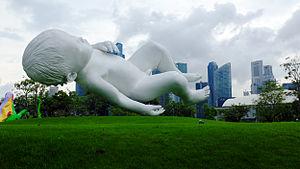
Marc Quinn, né le 8 janvier 1964 à Londres, est un artiste plasticien contemporain britannique dont le travail inclut la sculpture, l'installation et la peinture.